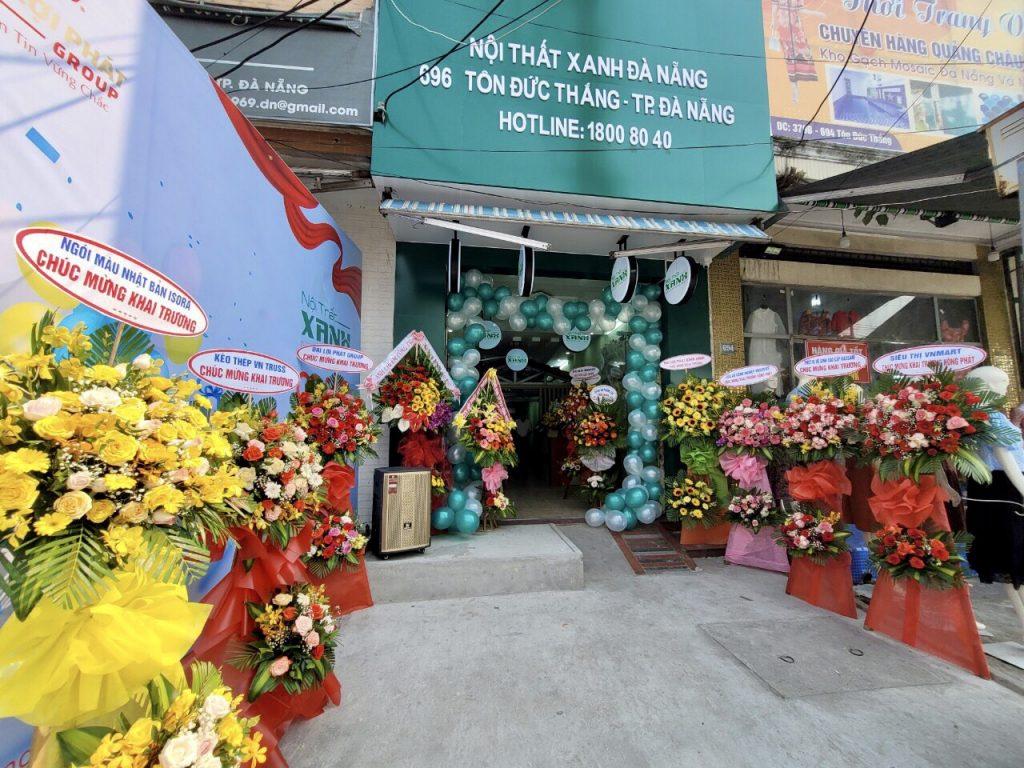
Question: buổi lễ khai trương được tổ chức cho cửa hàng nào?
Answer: cửa hàng nội thất xanh đà nẵng